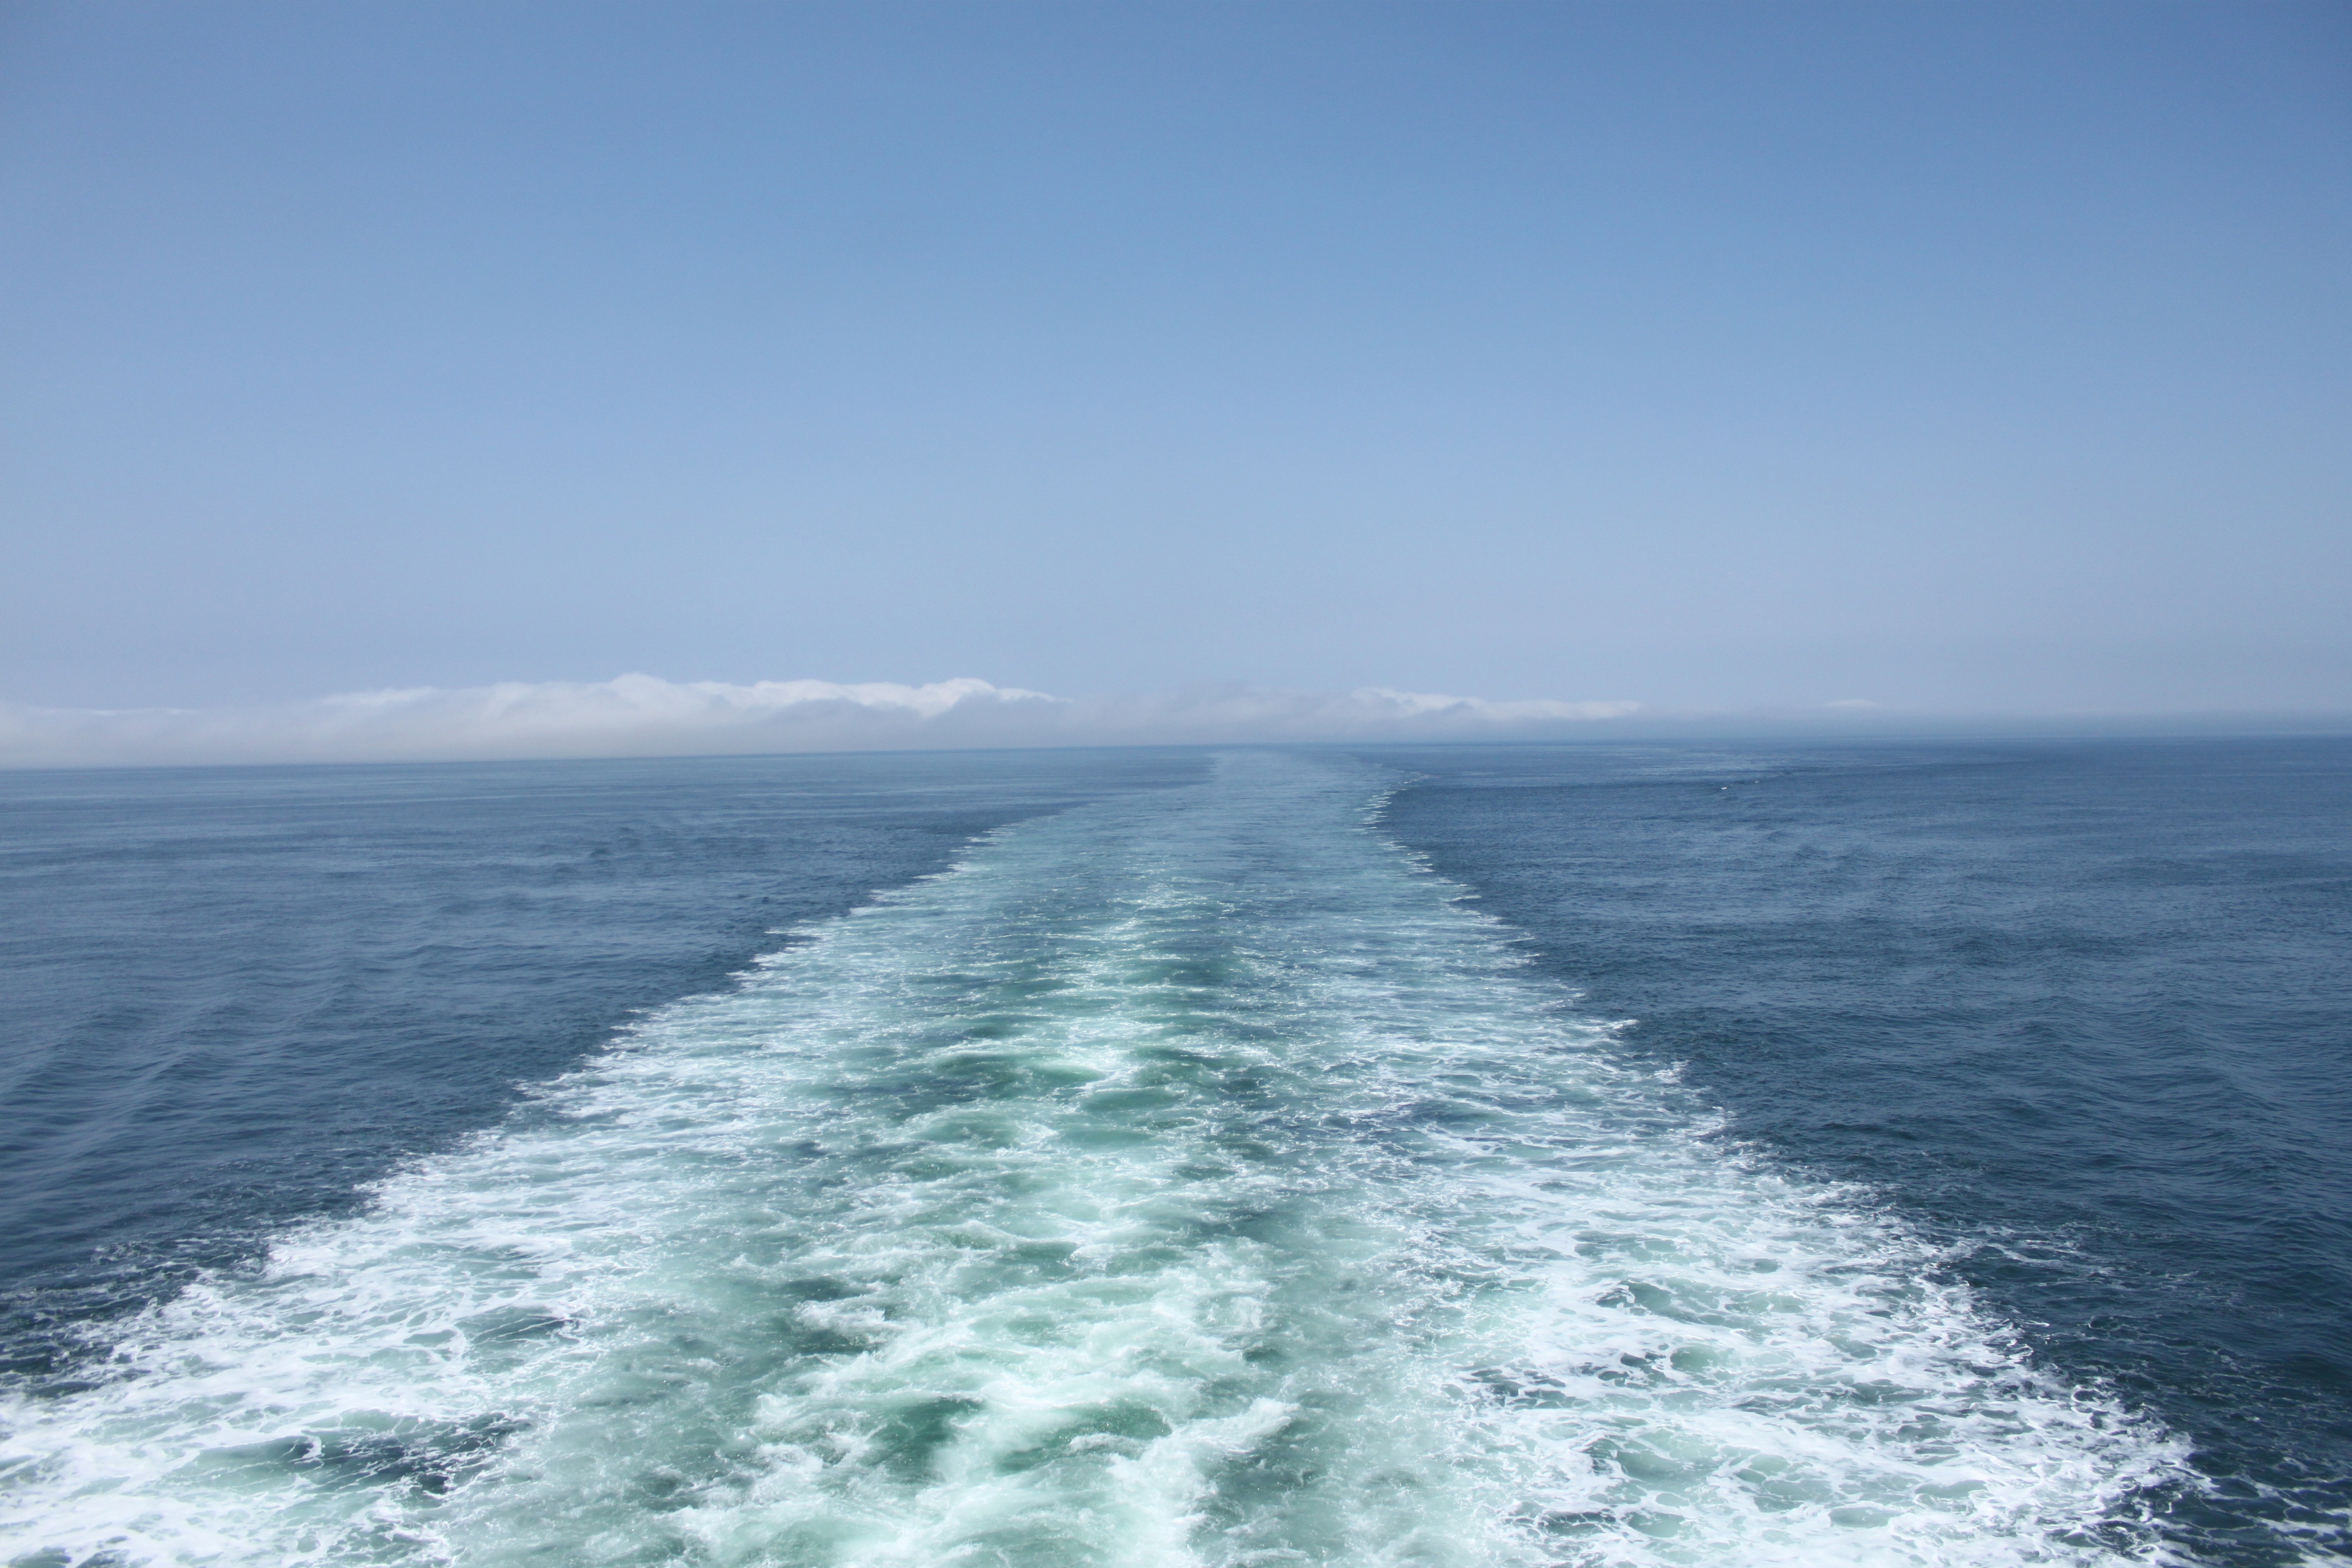
sea, coast, ocean, horizon, wave, ship, travel, vehicle, cruise, waves, cape, wind wave